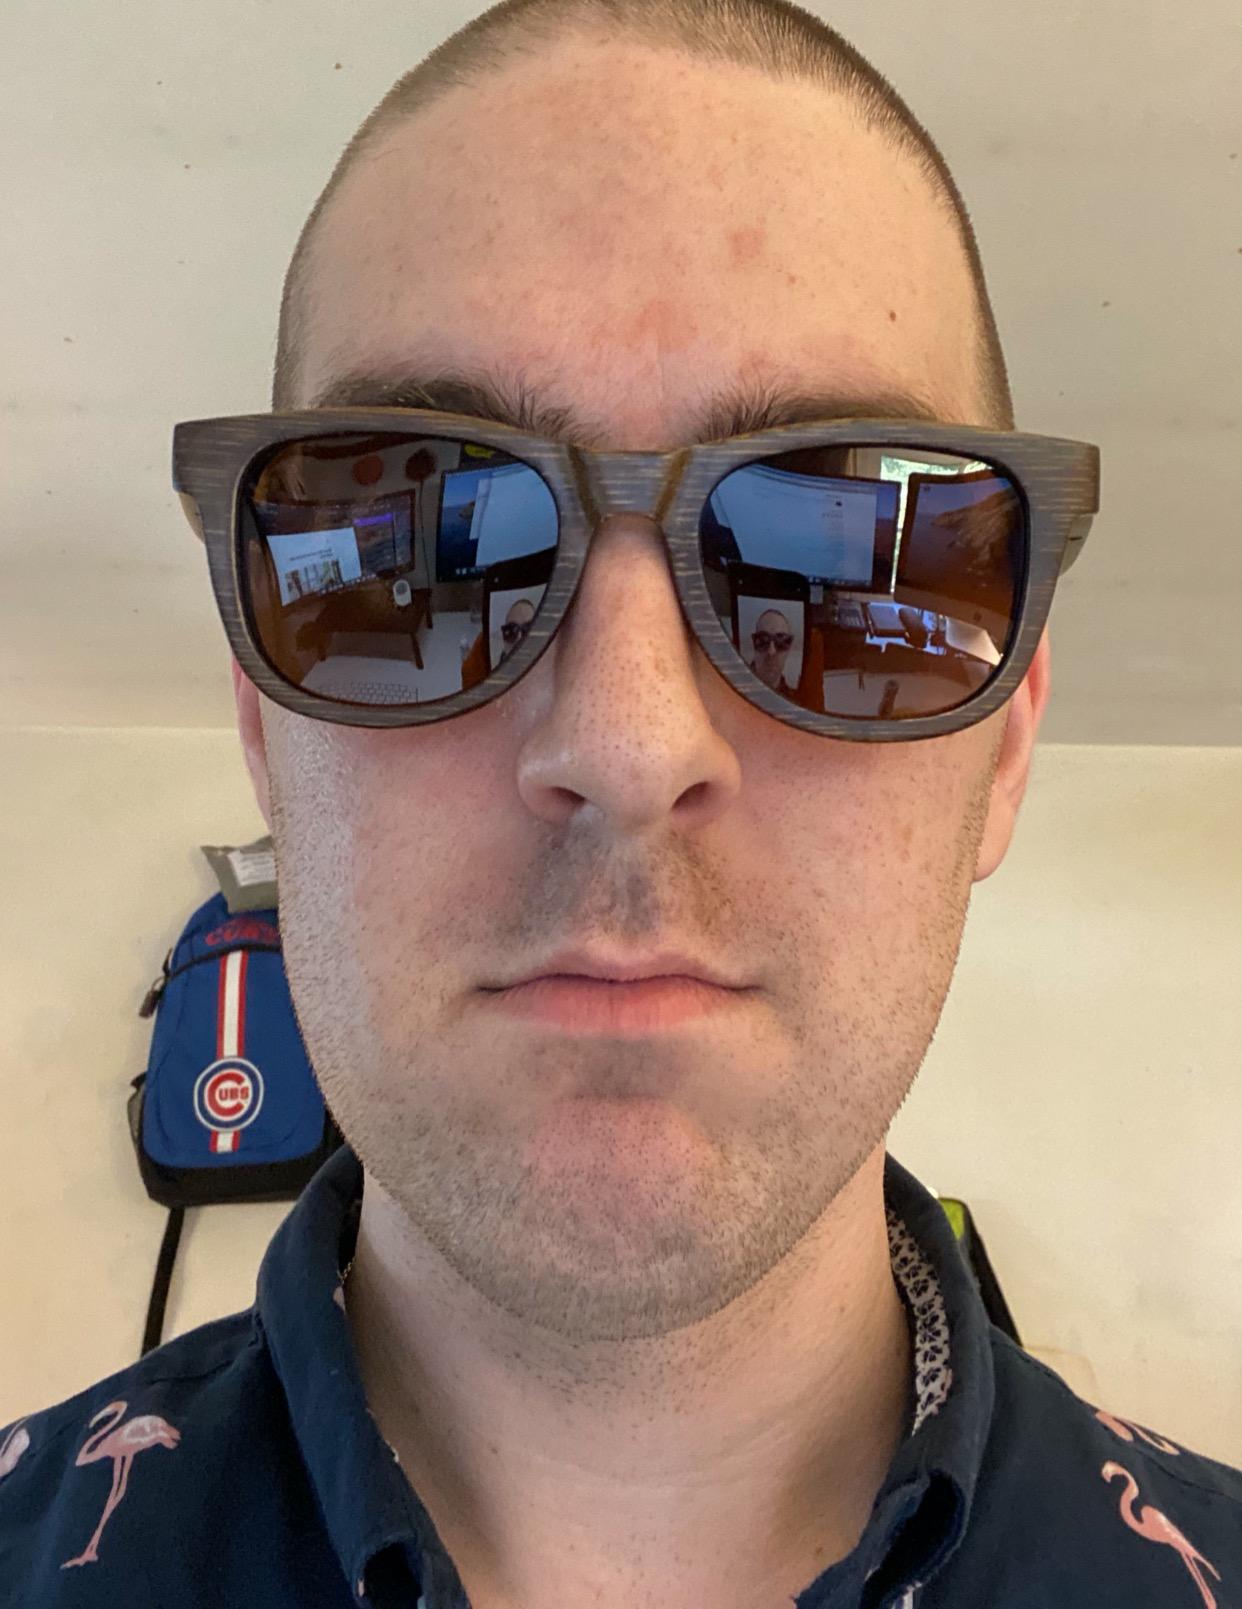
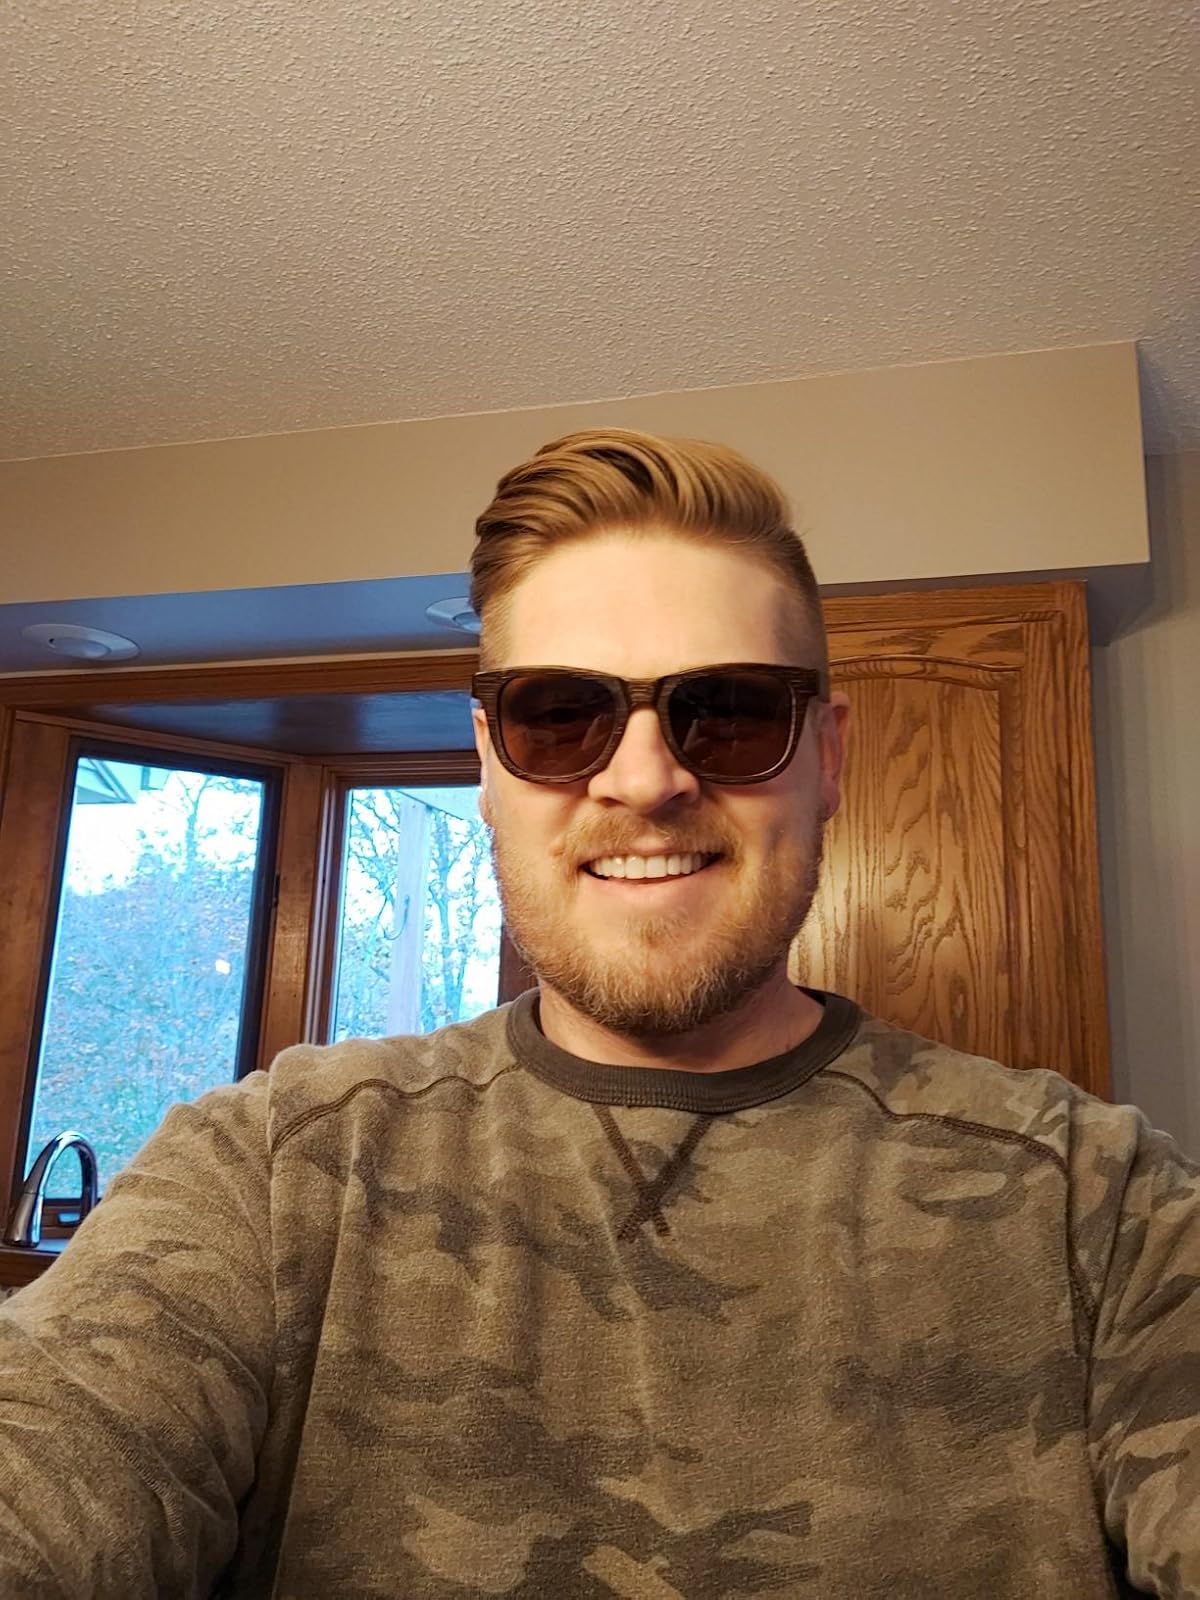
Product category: accessories_sunglasses
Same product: yes